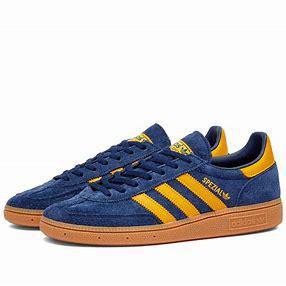
Brand: Adidas
Model: Handball Spezial